Lexington SC (women)

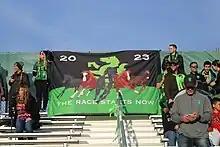
The Railbirds unveil their "The Race Starts Now" tifo before the kickoff of Lexington's inaugural home match at Toyota Stadium.

The group's name is inspired by the horseracing term "Railbird" – a person who hangs on the fence of a horse track, cheering for their horse and helping to give that final push across the finish line.